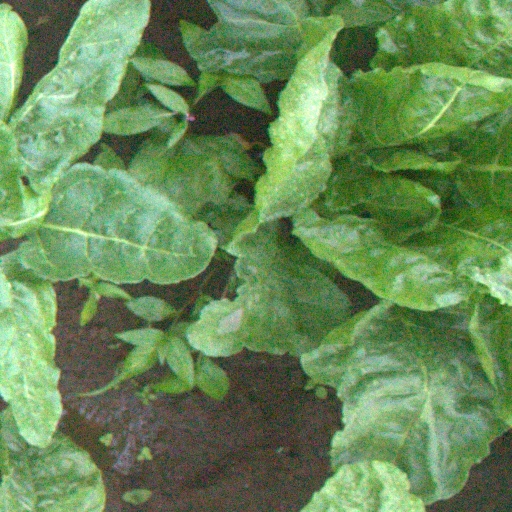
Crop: sugar beet